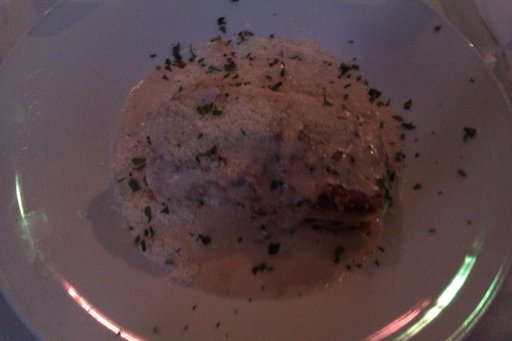
Label: lasagna